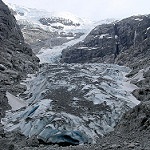
Scene: Outdoor